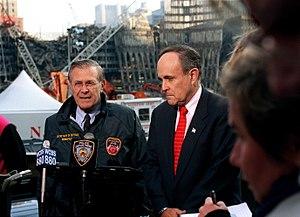
L'histoire de la ville de New York s'échelonne sur plusieurs siècles et commence, bien avant l'arrivée des premiers colons dans ce qui est maintenant Manhattan, avec l'occupation par les populations amérindiennes. Les tractations qui mènent New York à sa configuration actuelle, une division en cinq arrondissements : Manhattan, Queens, Brooklyn, le Bronx et Staten Island, ne remontent qu'à la toute fin du XIXᵉ siècle et à la première moitié du XXᵉ siècle. Avant cette consolidation, la ville qui connaît de nombreuses crises, est le théâtre de divers conflits, mais réussit tout de même à gagner progressivement en importance, au point de constituer aujourd'hui la plus grande ville des États-Unis et l'une des métropoles les plus importantes et les plus dynamiques du monde, démographiquement mais aussi en tant que centre décisionnel de premier plan et de capitale mondiale de la finance et de la Bourse.
Donald Rumsfeld, né le 9 juillet 1932 à Evanston, est un homme politique américain, membre du Parti républicain. Ancien champion de lutte et pilote de l'US Navy, il est secrétaire à la Défense entre 1975 et 1977 dans l'administration du président Gerald Ford puis entre 2001 et 2006 dans l'administration du président George W. Bush. Il a été le plus jeune titulaire de ce poste sous Ford, puis le plus âgé sous Bush.
Rudolph William Louis Giuliani III dit Rudy Giuliani, né le 28 mai 1944 à New York, est une personnalité politique américaine.